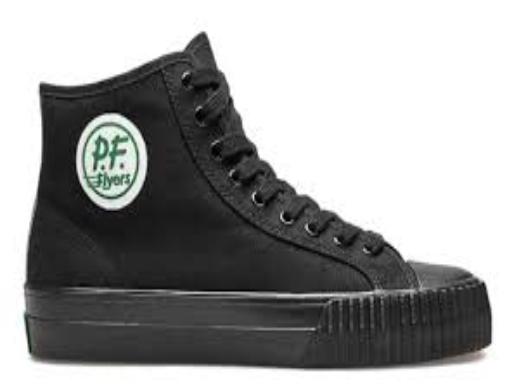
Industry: Clothes